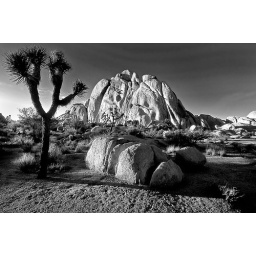
Joshua Glow in black & white